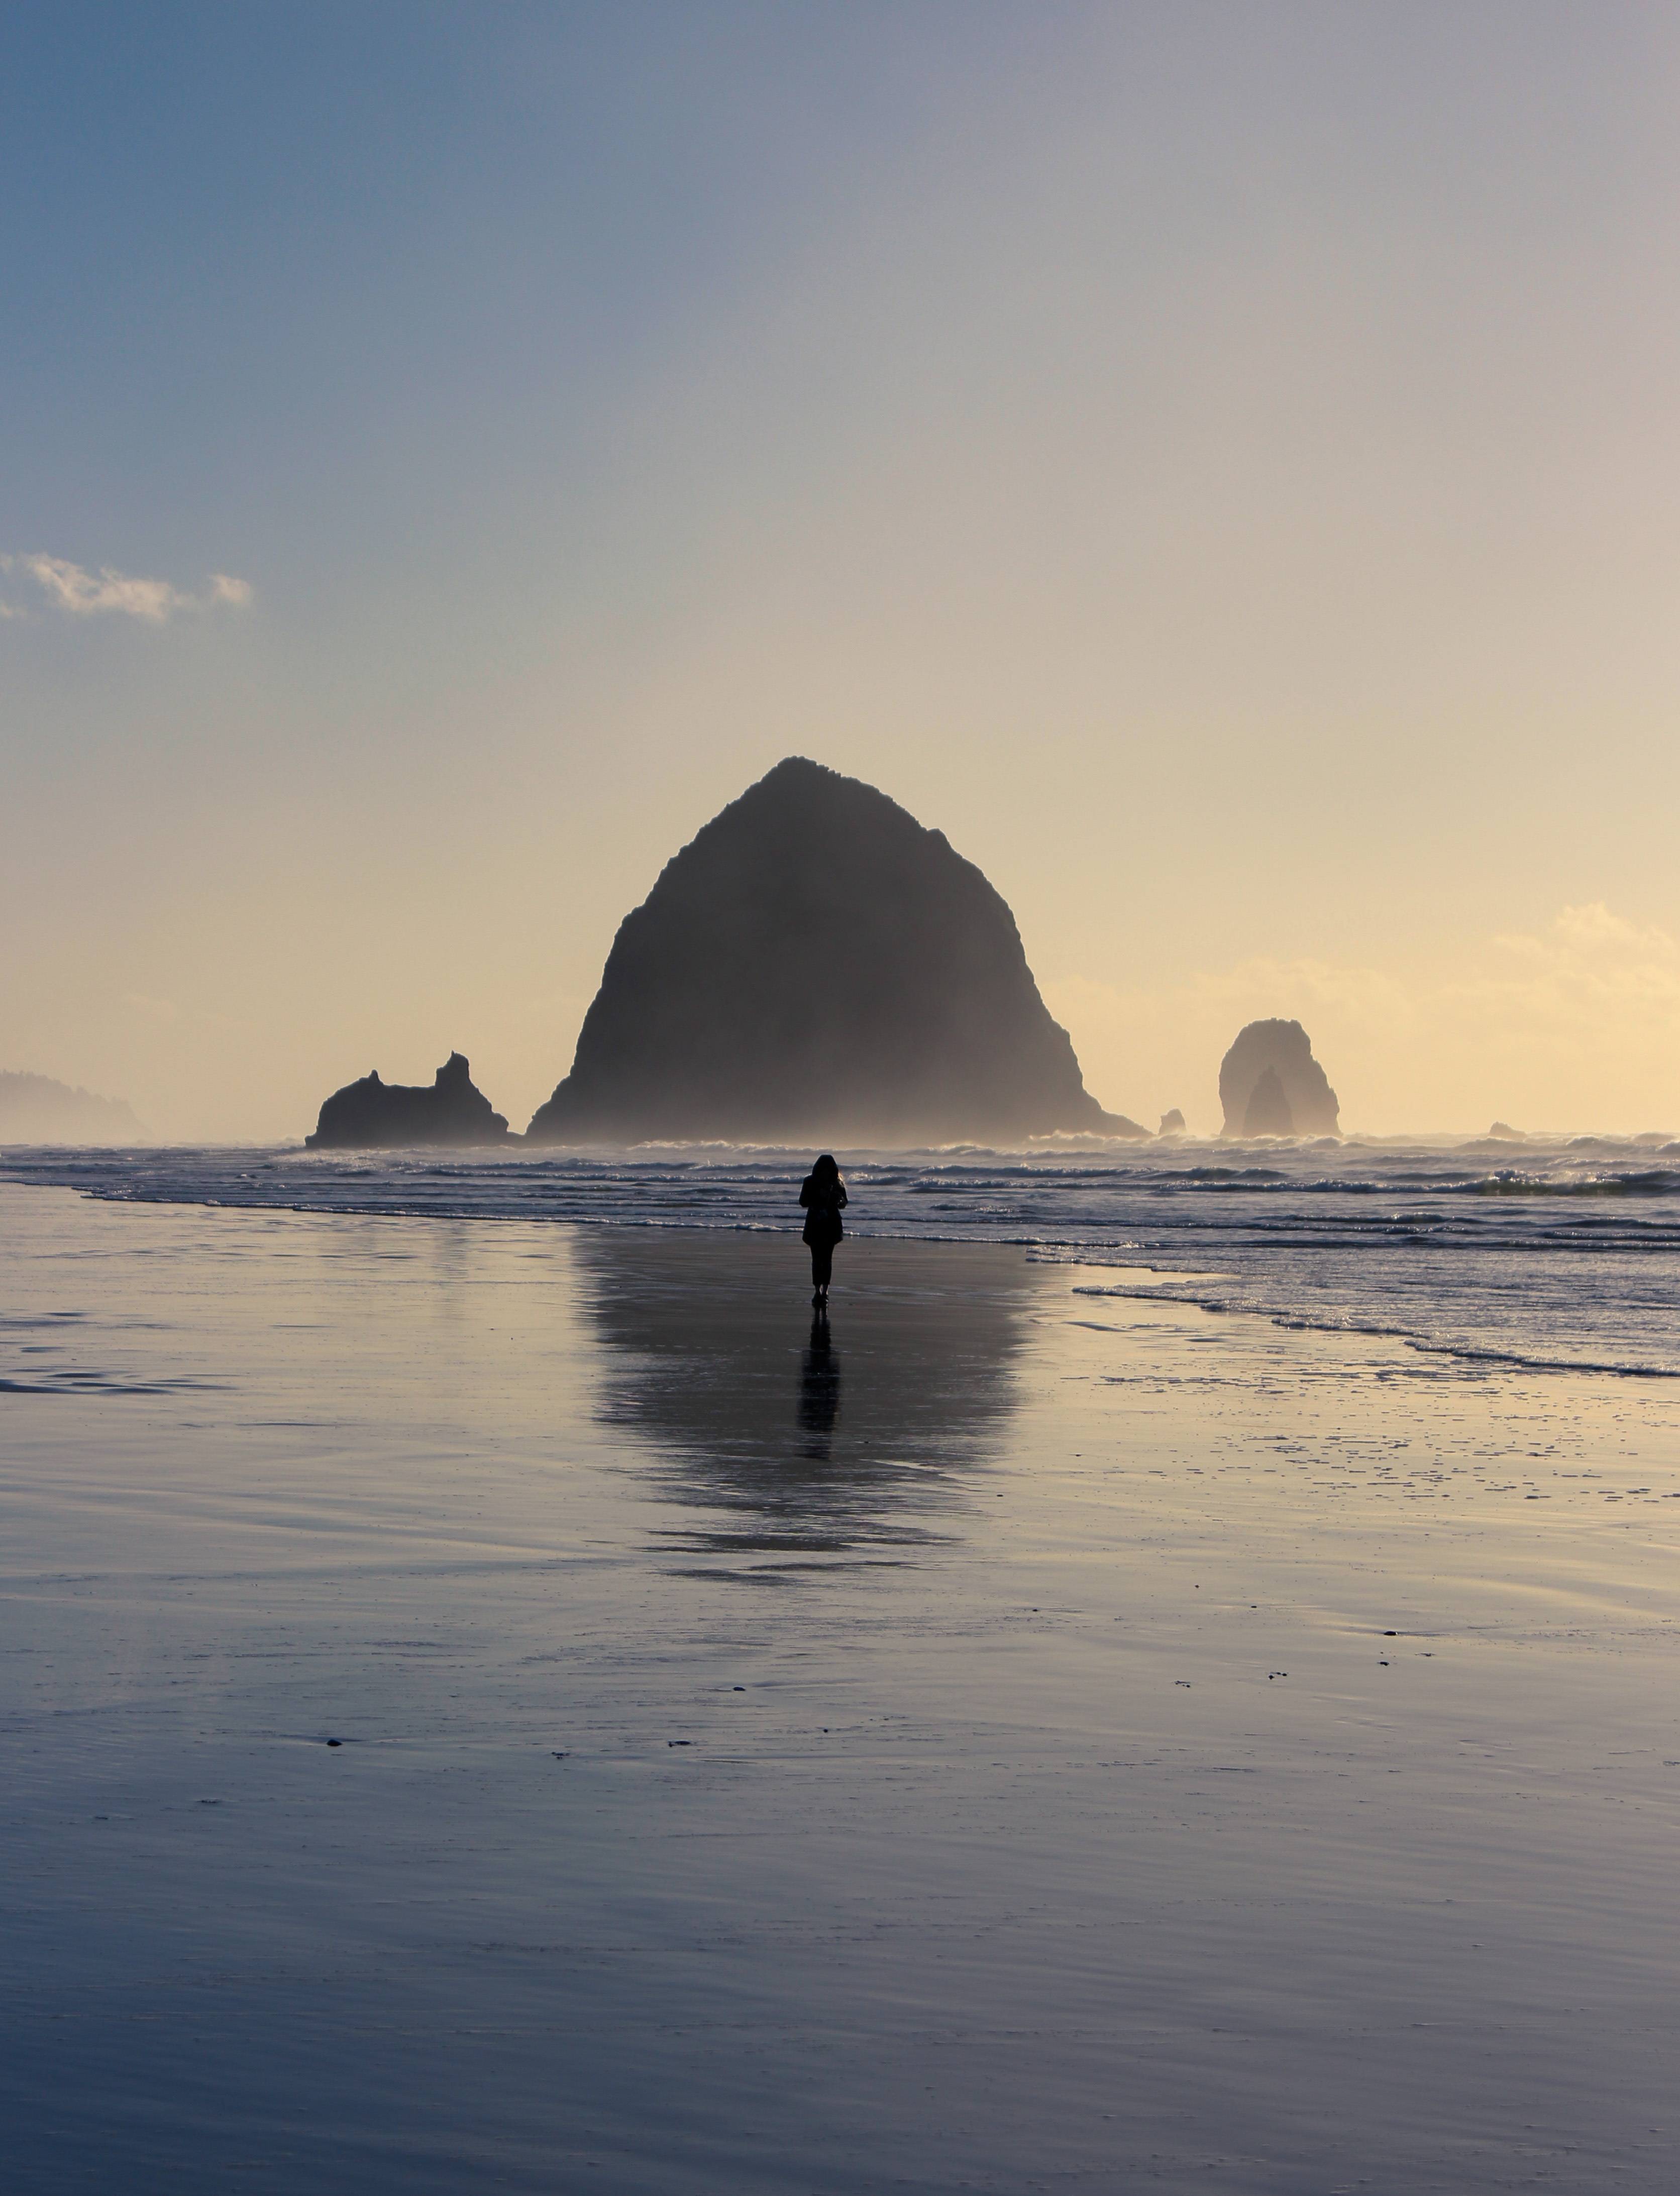
beach, sea, coast, water, nature, sand, rock, ocean, horizon, cloud, sky, sun, sunrise, sunset, sunlight, morning, shore, wave, dawn, atmosphere, tide, vacation, dusk, evening, reflection, calm, island, body of water, headland, symmetry, pacific, cape, wind wave, coastal and oceanic landforms